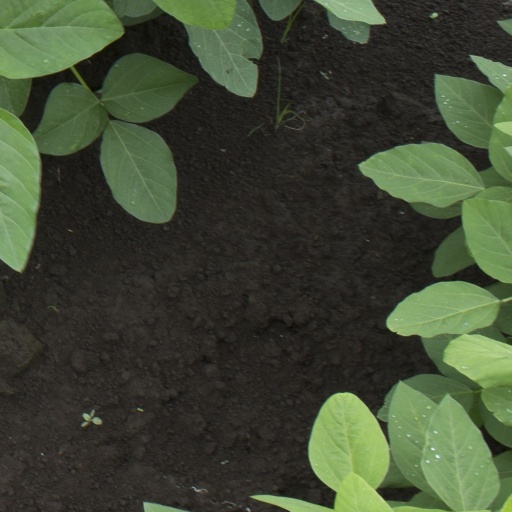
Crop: soybean